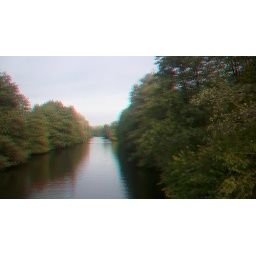
This is the river Alster in Hamburg, Germany. You need red / zyan glasses to watch it.